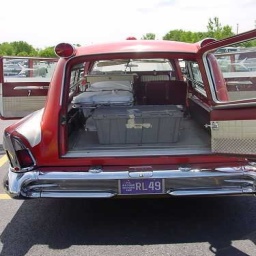
Label: ambulance